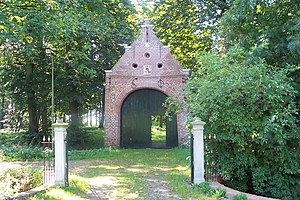
Jongema State
Porthuset.
Jongema State eller Jongemastate var en stin fra det 15. århundrede, der ligger nord for den frisiske landsby Rauwerd, nær begyndelsen af Slachtedijk. Kun porthuset fra 1603 er bevaret fra stinene. På stedet ligger nu Jongemastate Park, forvaltet af It Fryske Gea.